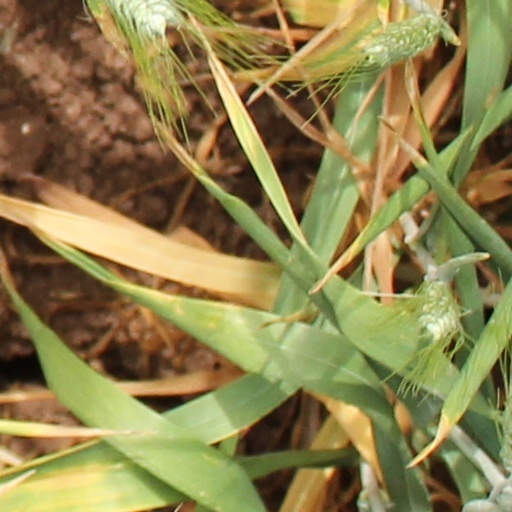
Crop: wheat